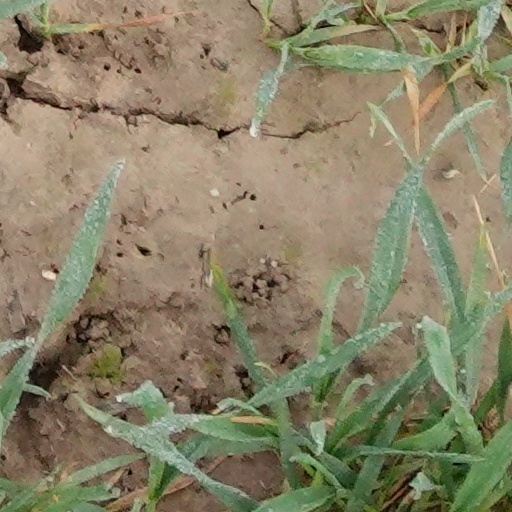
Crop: wheat